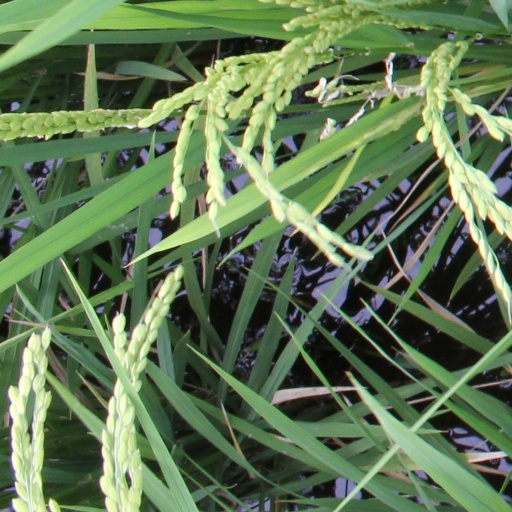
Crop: rice